Henry Yorke Stanger

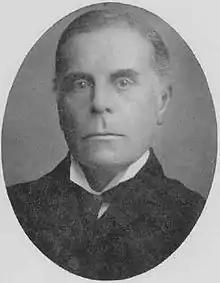
Henry Yorke Stanger

His Honour Henry Yorke Stanger (11 November 1849 – 19 April 1929), was a British Liberal Party politician and judge.